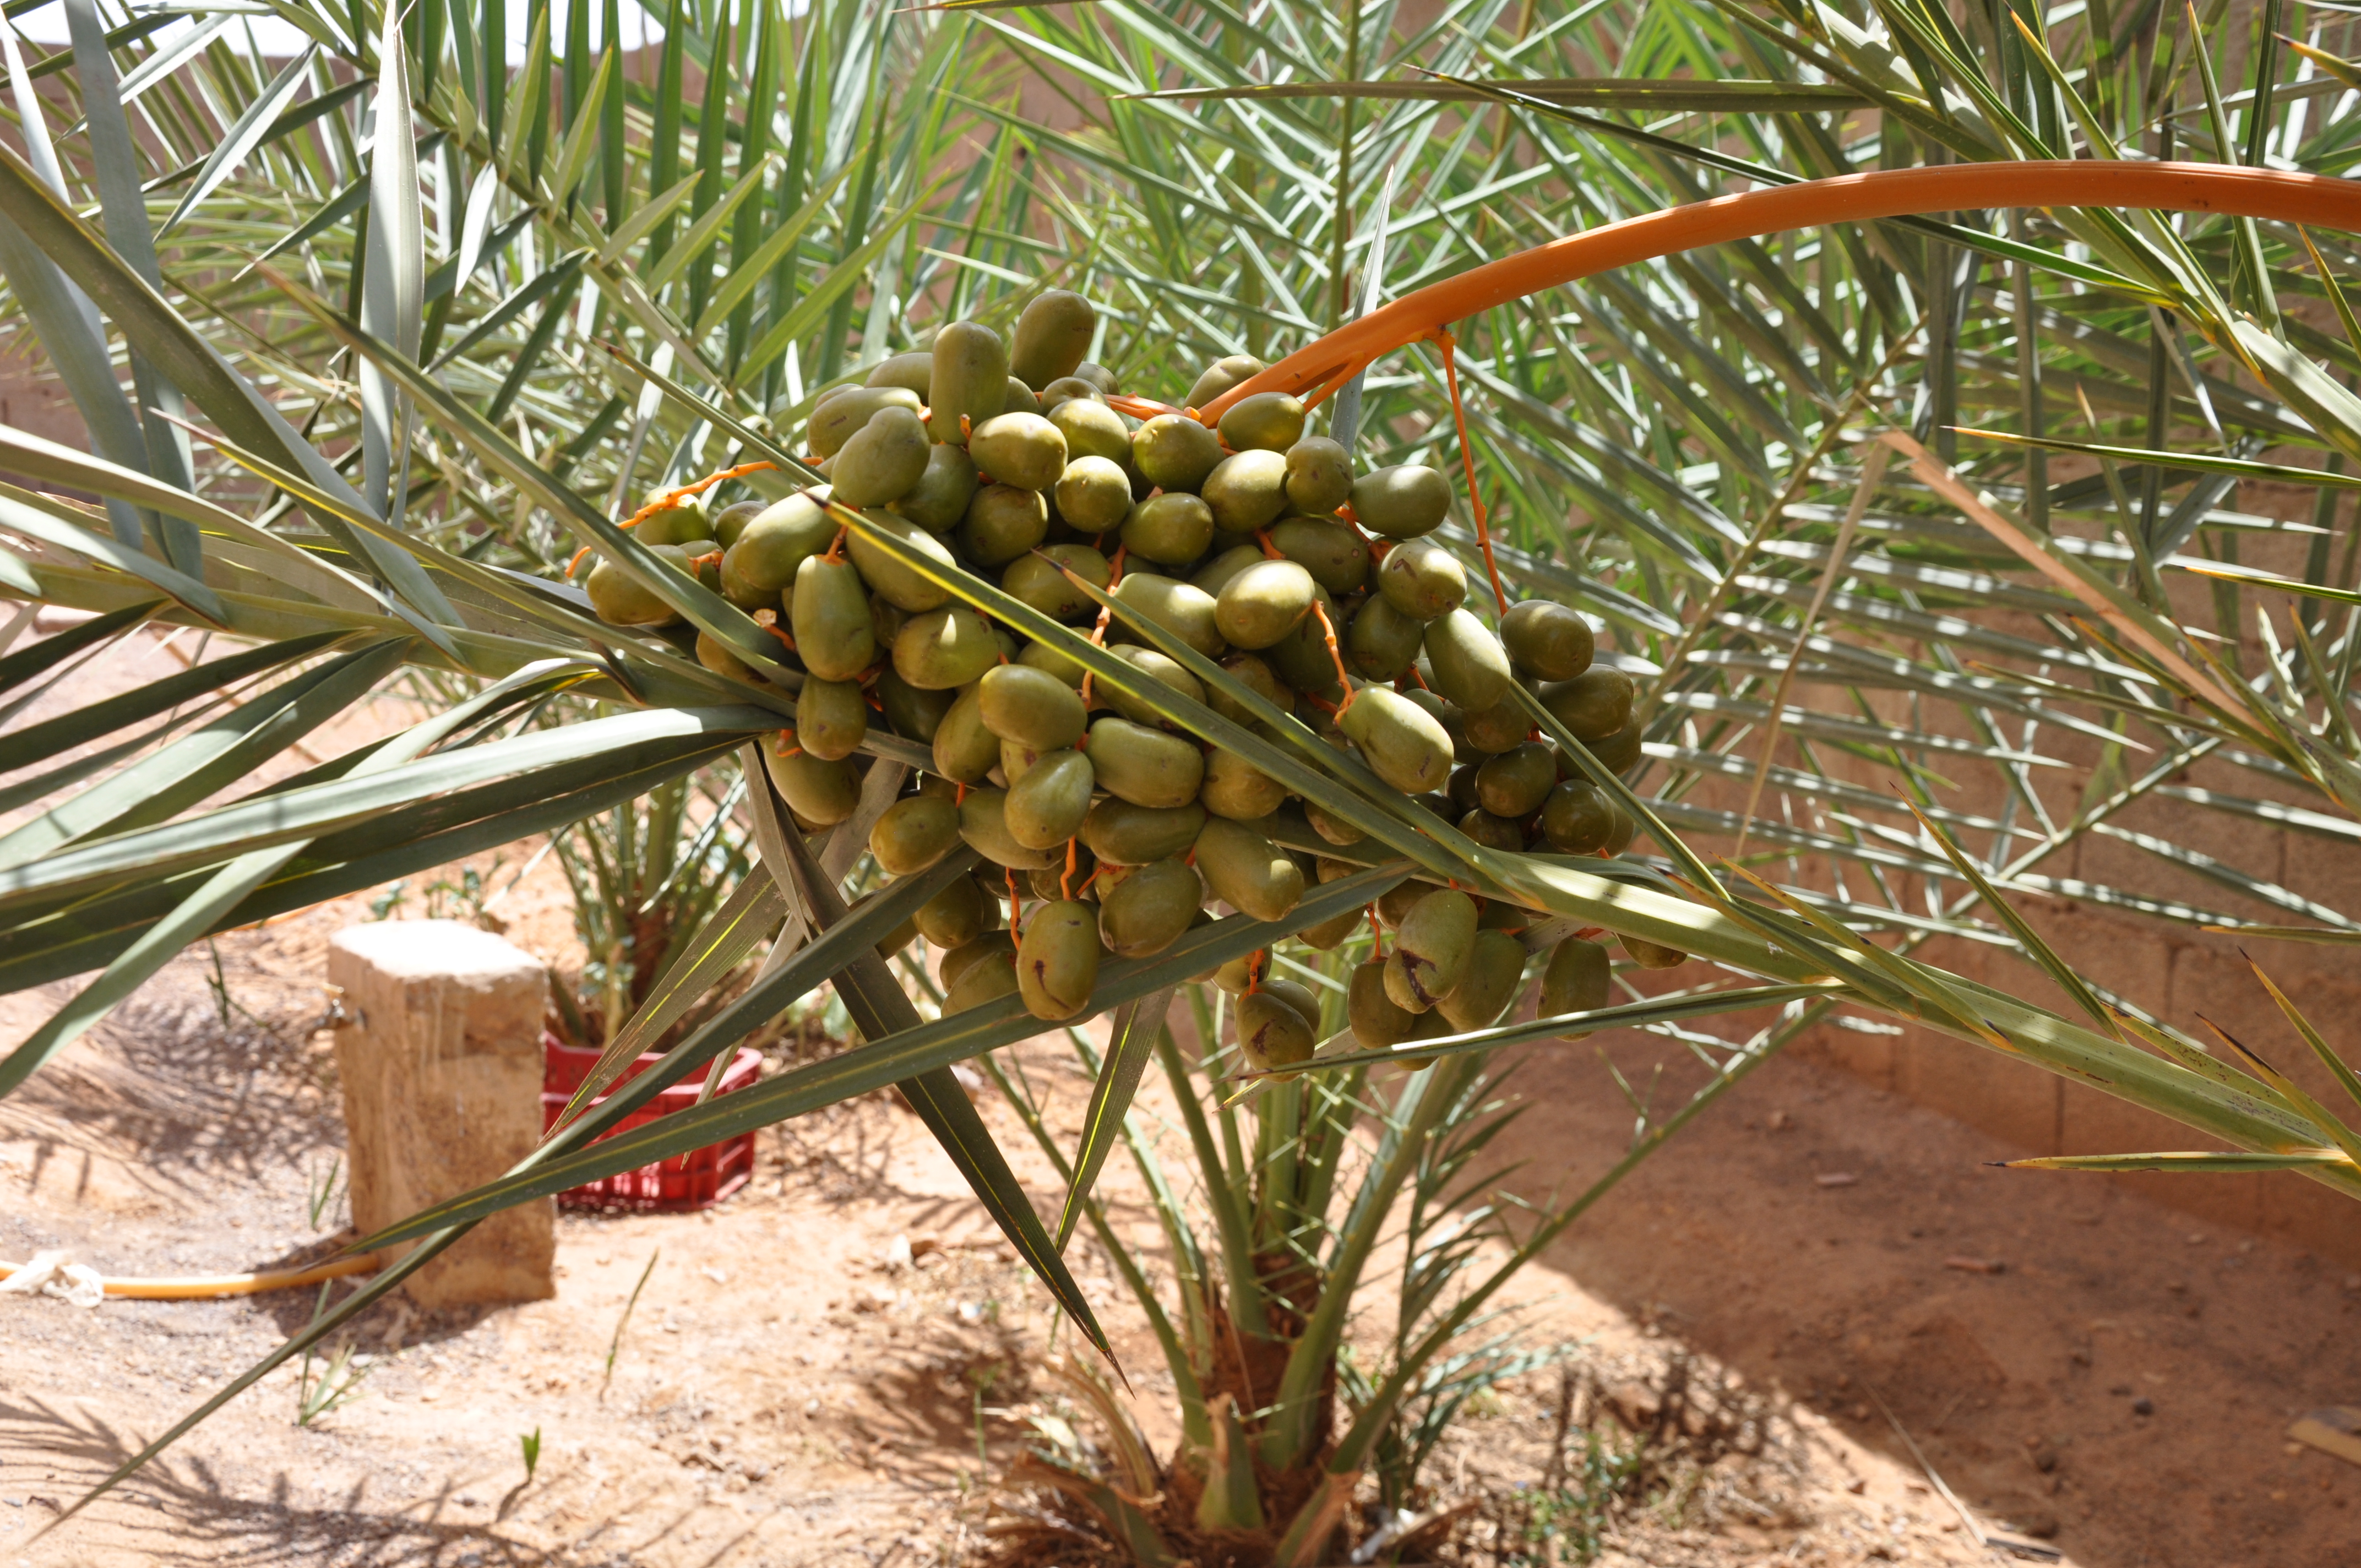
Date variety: Boufagous